Postage stamps and postal history of Somalia

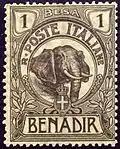
A stamp issued for the Benadir Company in 1903

The first stamps of Somalia were issued for the Benadir Company by the Italian authorities in 1903.